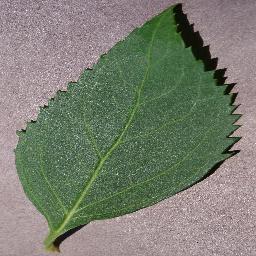
Label: Cherry___healthy